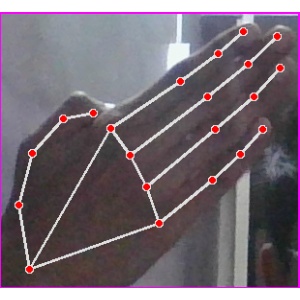
अक्षर: घ